APTIS ticket features

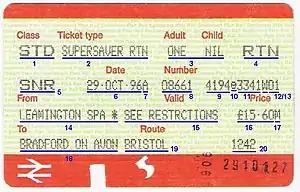
An APTIS travel ticket from Leamington Spa to Bradford-on-Avon. All printed details are identified by a number and summarised below.

Tickets issued from British Rail's APTIS system had a considerable amount of detail, presented in a consistent, standard format. The design for all tickets was created by Colin Goodall. This format has formed the basis for all subsequent ticket issuing systems introduced on the railway network – ticket-office based, self-service and conductor-operated machines alike.